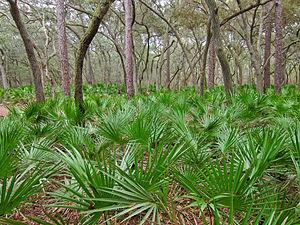
Les Trachycarpeae sont une tribu de palmiers de la sous-famille des Coryphoideae de la famille des Arecaceae. Elle a la distribution la plus large de toutes les tribus des Coryphoideae et se trouve sur tous les continents, bien que la plus grande concentration d'espèces se trouve en Asie du Sud-Est. La tribu des Trachycarpeae comprend des palmiers des zones tropicales et subtropicales ; le palmier naturel le plus septentrional fait partie de cette tribu. Plusieurs genres peuvent être trouvés en culture dans les zones tempérées, par exemple les espèces de Trachycarpus, Chamaerops, Rhapidophyllum et Washingtonia.